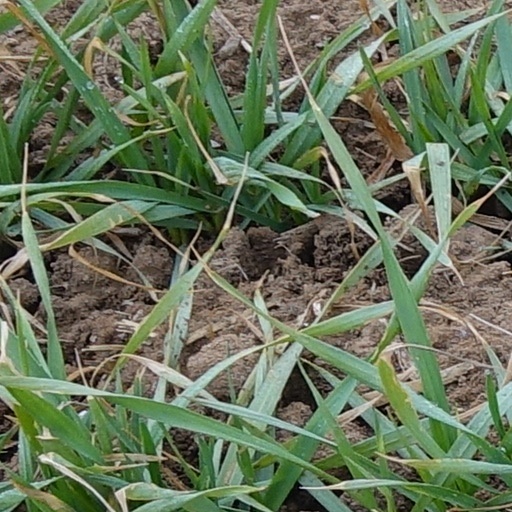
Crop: wheat